España-class battleship

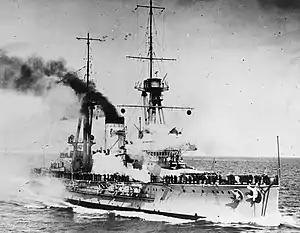
"España" (ex-"Alfonso XIII") in 1932

The ship's main armament consisted of eight Vickers Mk H. 12-inch 50-caliber guns. These guns were housed in four twin-gun turrets, arranged with two on the centerline fore and aft, the others "en echelon" as wing turrets. Each weighed and fired an 850-pound (385 kg) shell at a muzzle velocity of 3,000 ft/s (914 m/s). The guns had a maximum range of 23,500 yards (21,500 m) and a rate of fire of one round per minute. The turrets were hydraulically operated and could be loaded at any angle of elevation. The "en echelon" arrangement was chosen over superfiring turrets such as those used in the American dreadnoughts to save weight and cost. All four turrets could in theory fire on the broadside and three of them could fire ahead or astern. Blast effects from the wing turrets, however, generally prohibited firing them across the deck or directly ahead and astern.